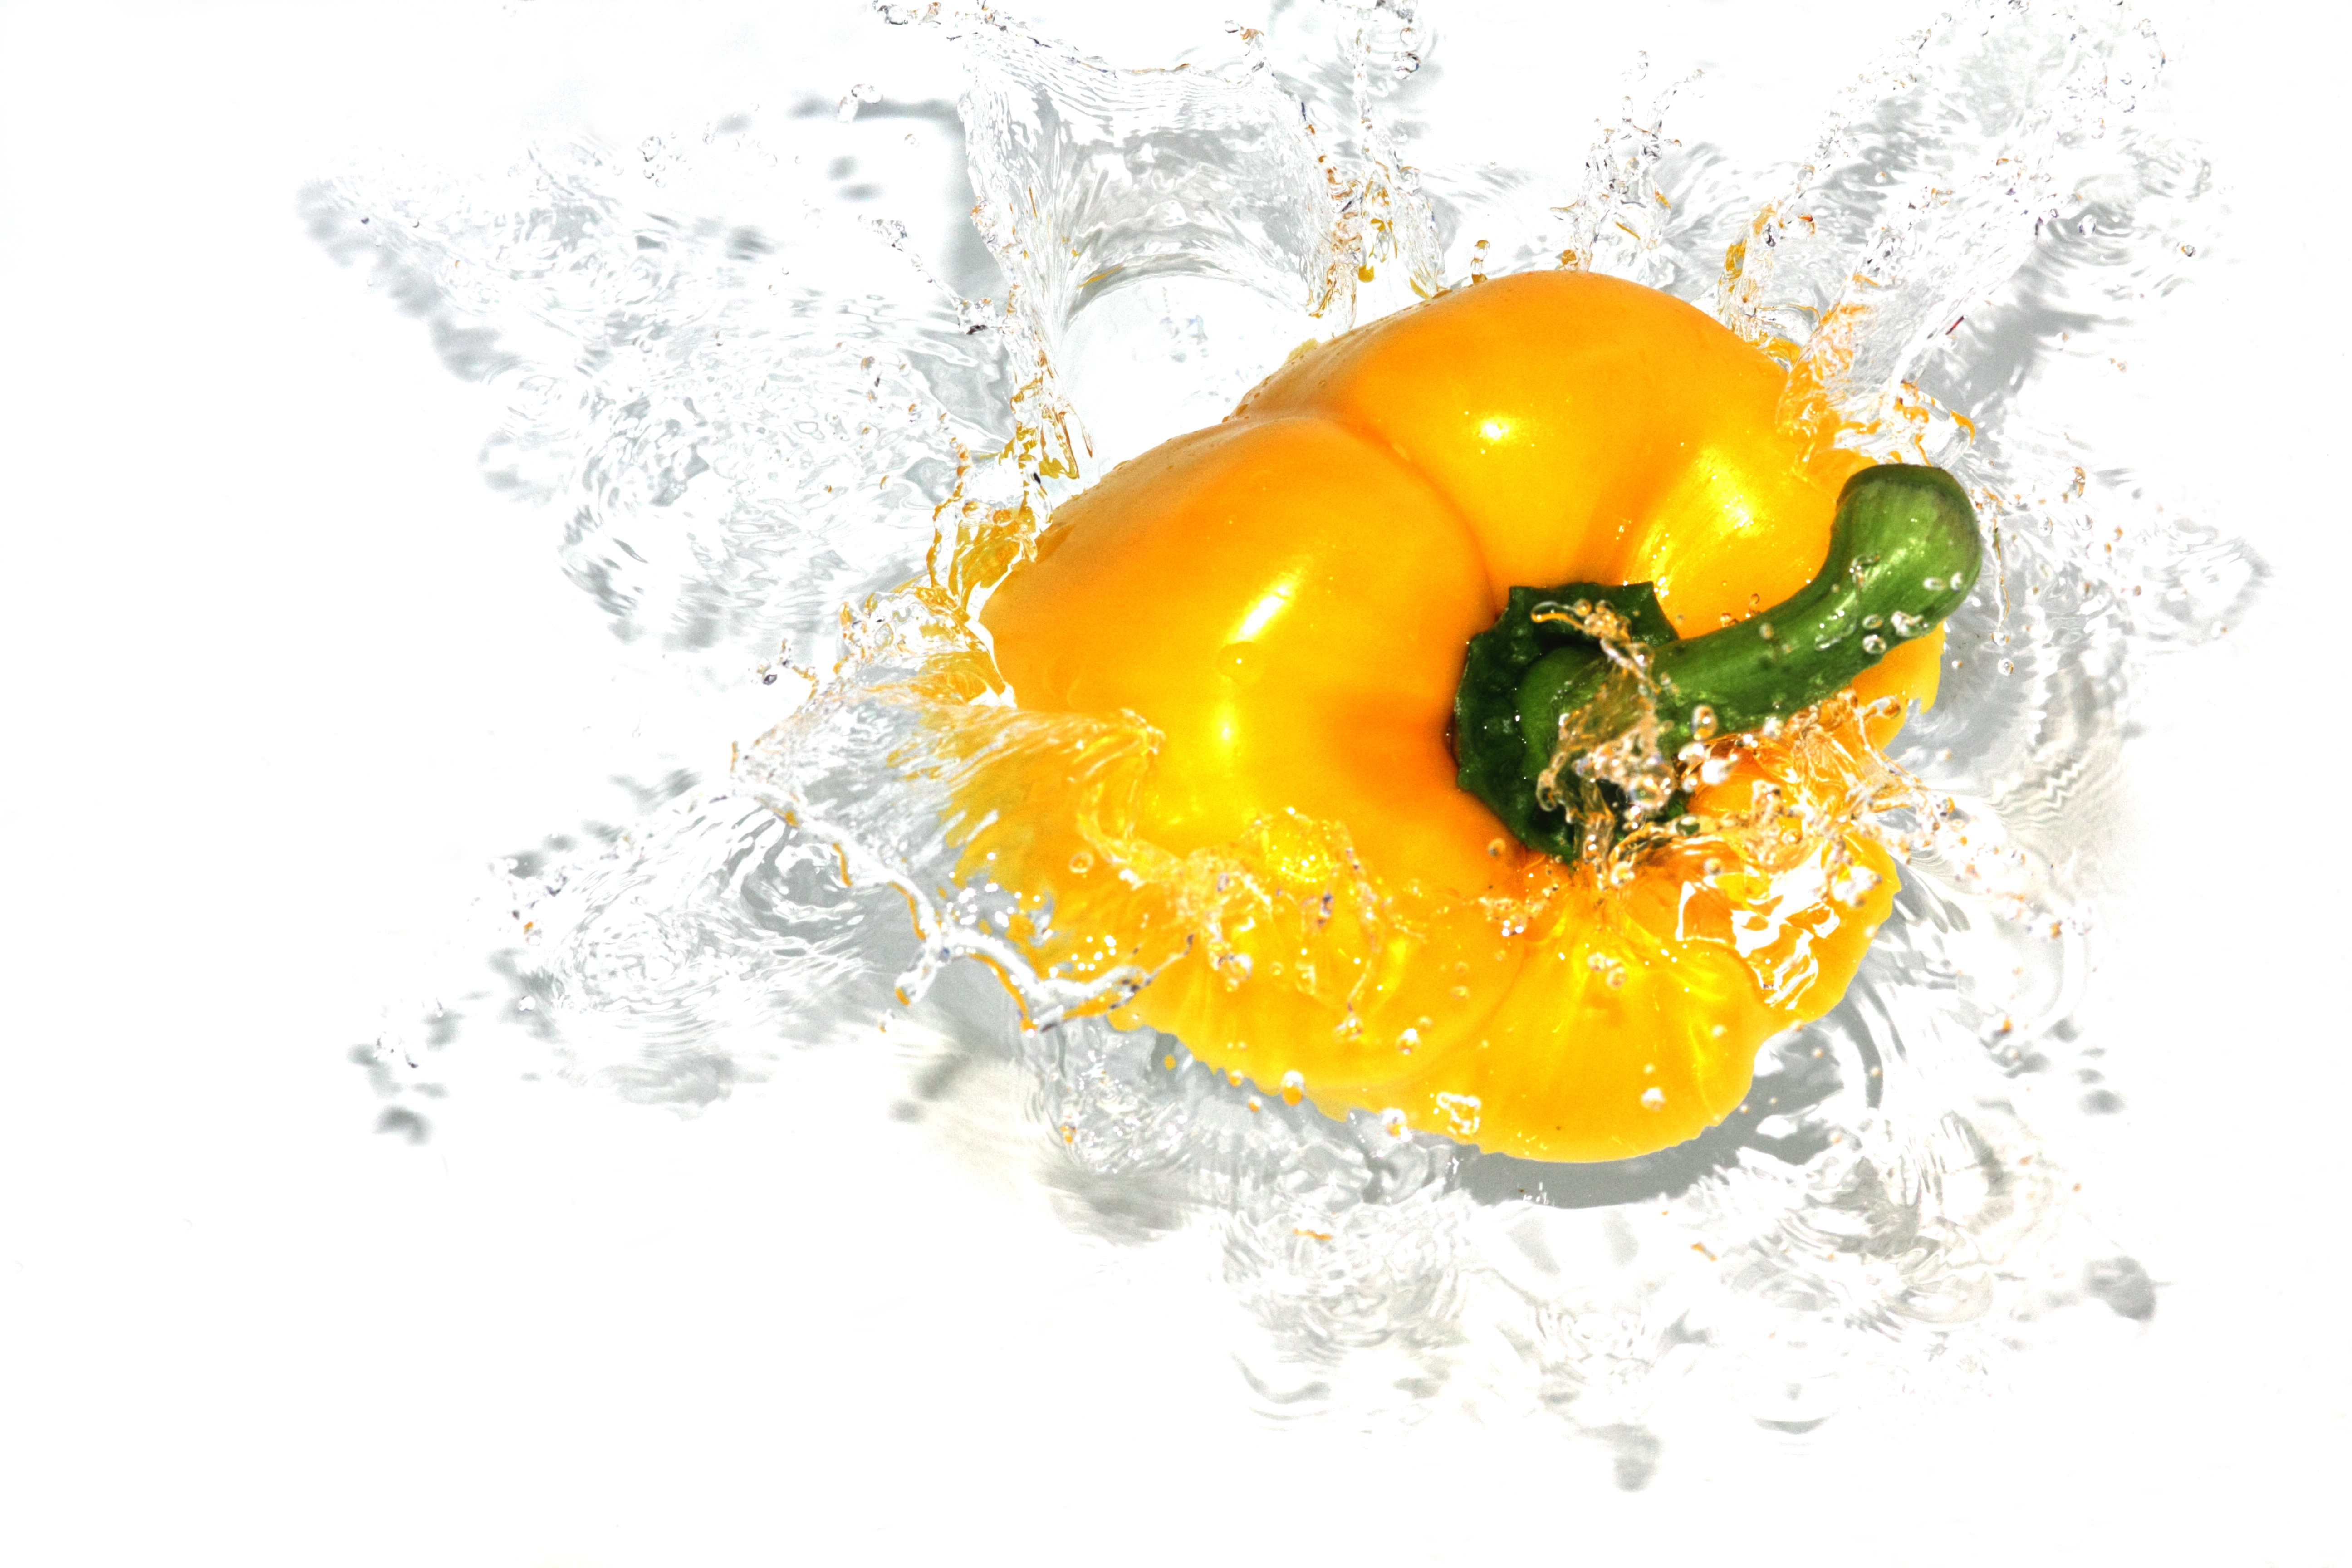
water, plant, fruit, wet, food, pepper, splash, produce, vegetable, yellow, bell pepper, water splash, flowering plant, yellow pepper, land plant